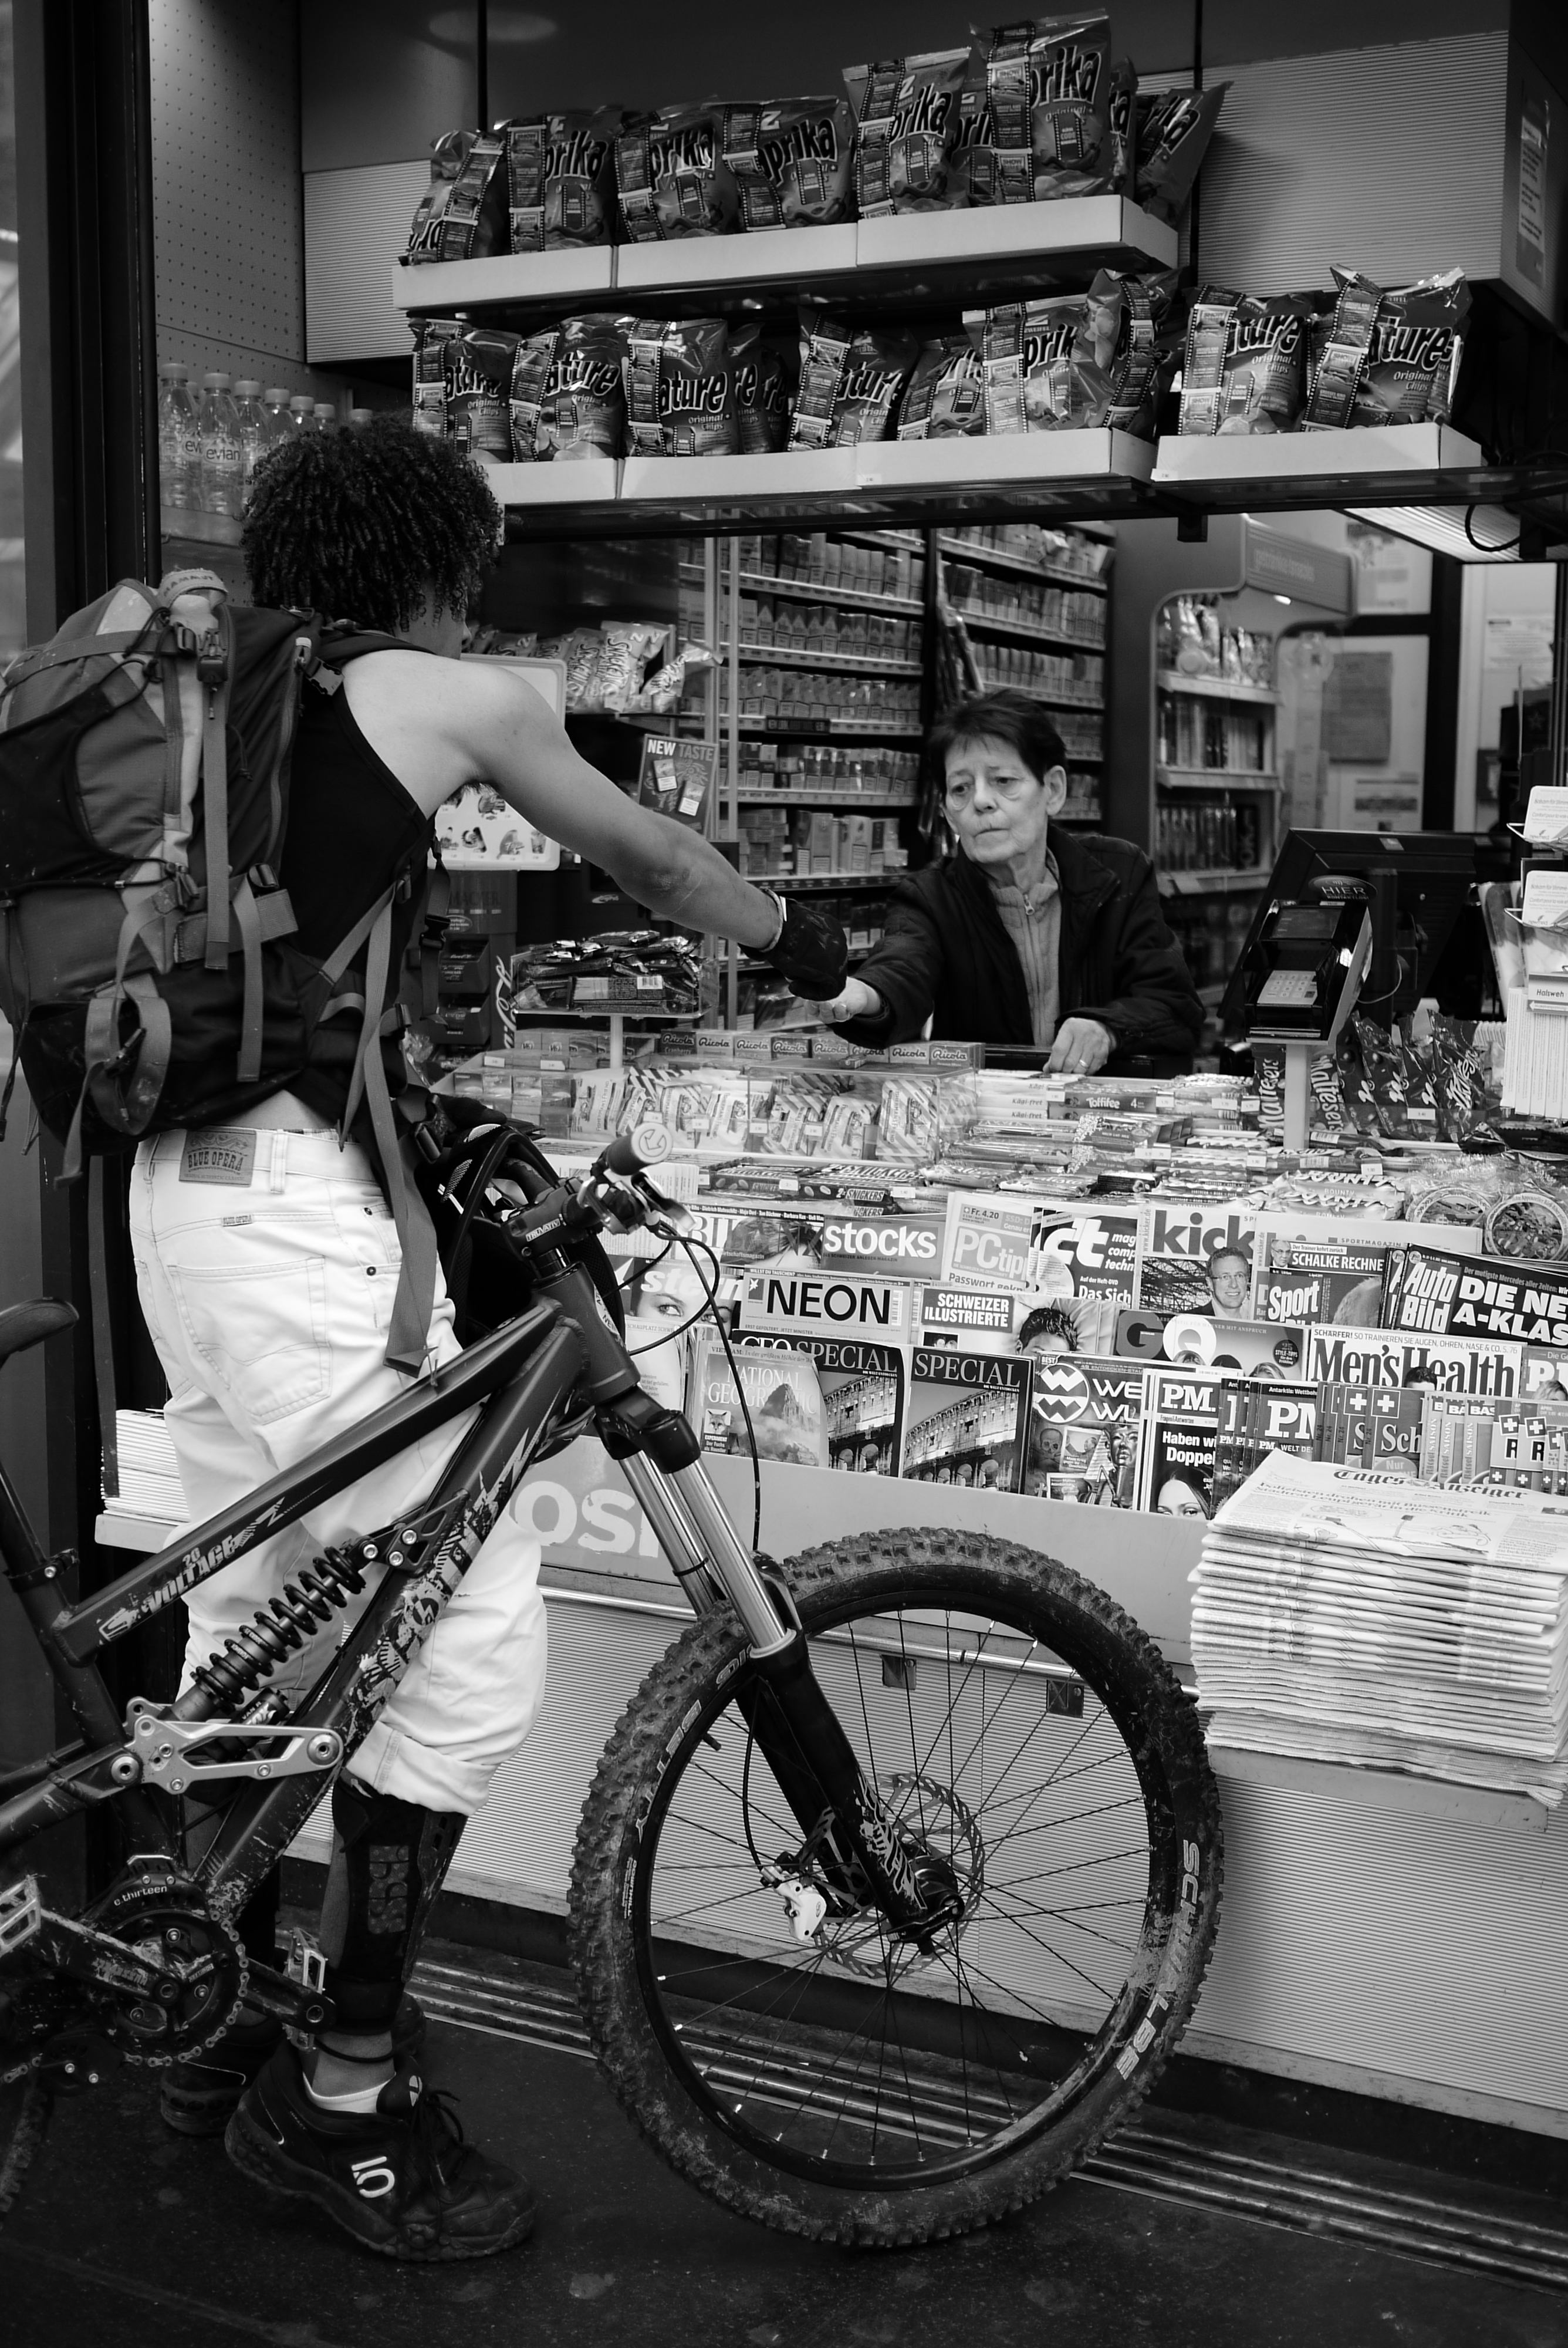
black and white, road, white, street, photography, bicycle, ebook, vehicle, motorcycle, training, black, monochrome, streetphotography, flickr, thomas, video, infrastructure, olympus, photograph, omd, fuji, leica, monochrom, leuthard, hcb, thomasleuthard, streettogs, monochrome photography